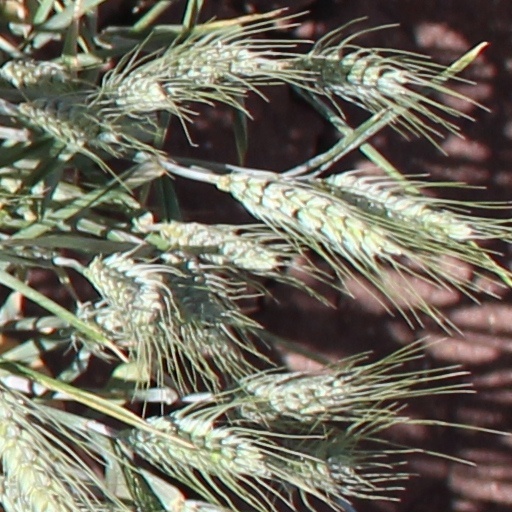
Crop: wheat